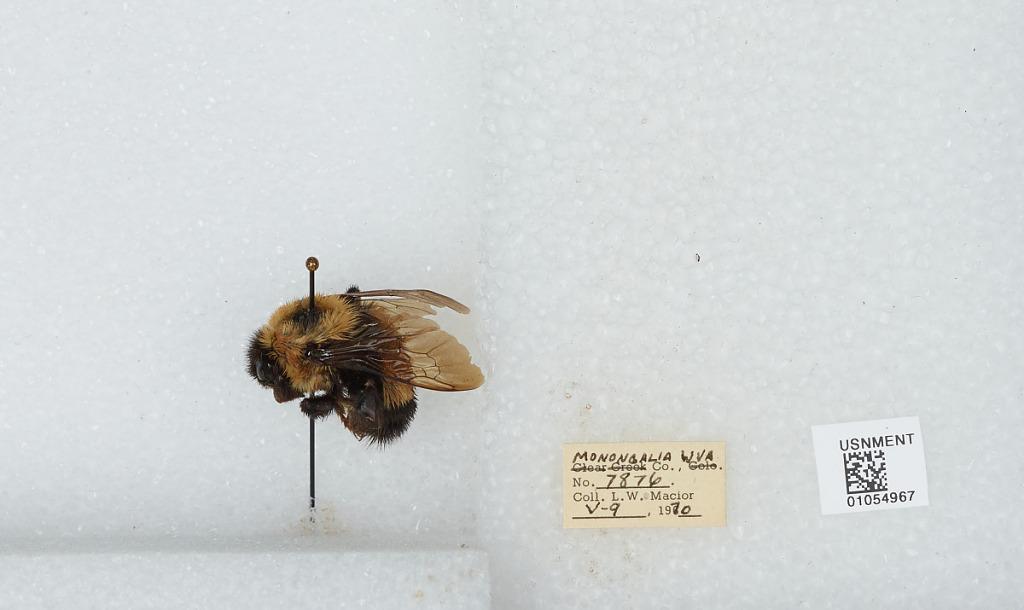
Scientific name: Bombus (Bombus) affinis Cresson
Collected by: L. Macior
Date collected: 1970-5-9
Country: United States
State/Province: West Virginia
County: Monongalia
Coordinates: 39.6303, -80.0464